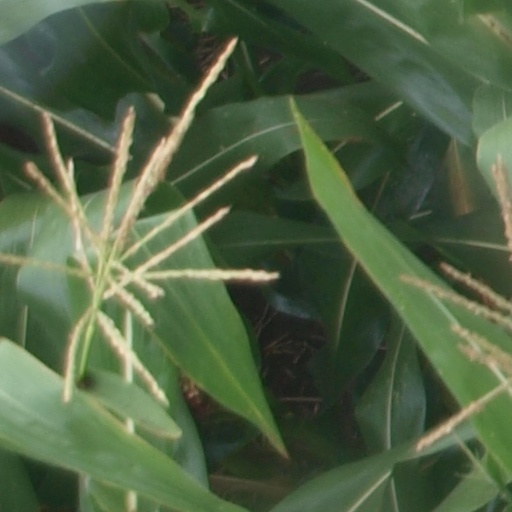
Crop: maize; corn